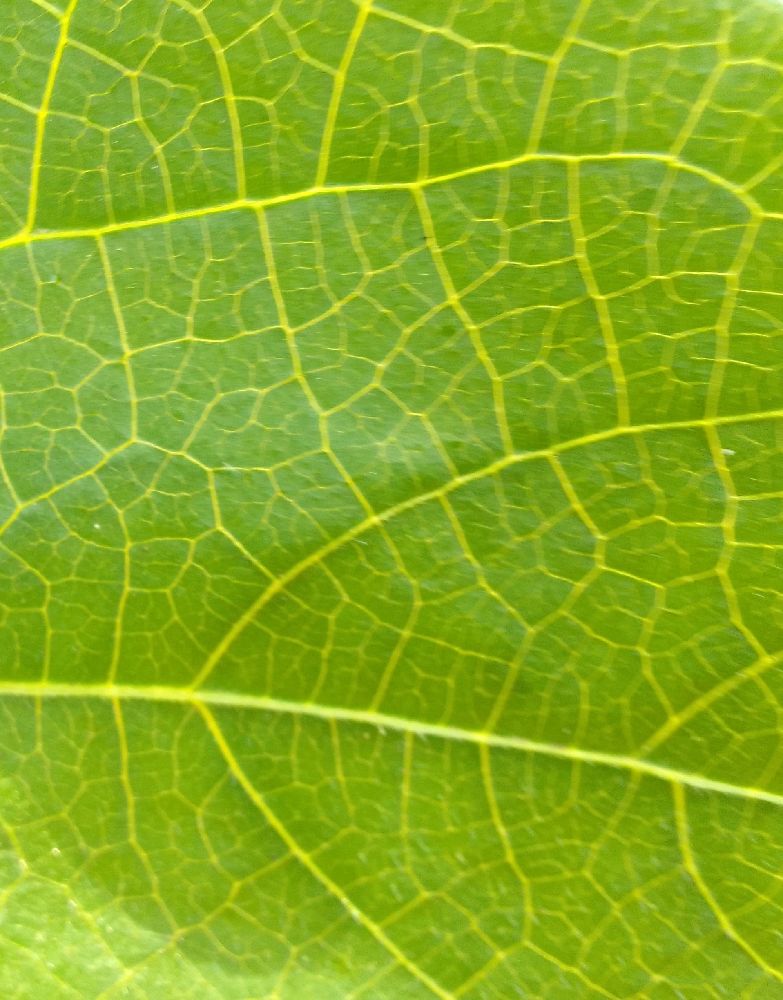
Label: healthy